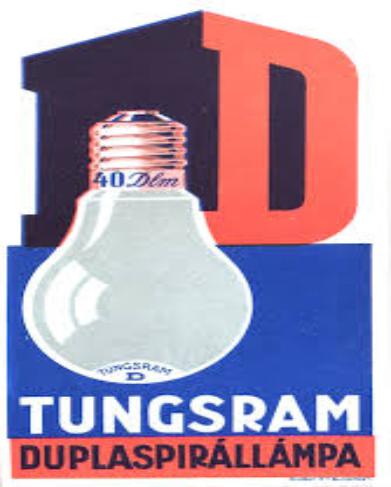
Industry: Necessities